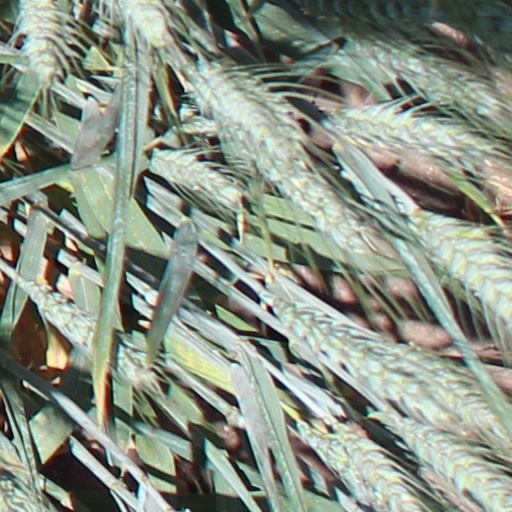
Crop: wheat